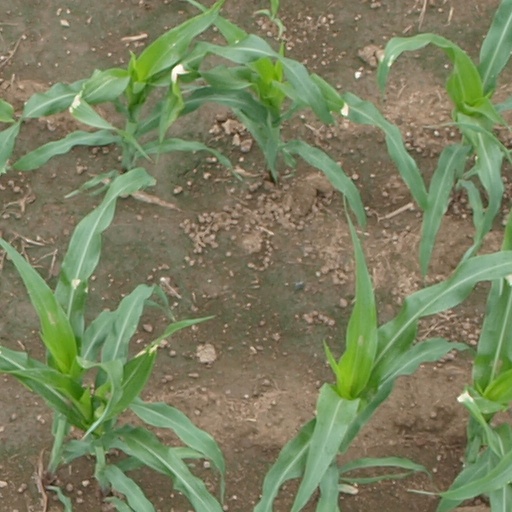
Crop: maize; corn